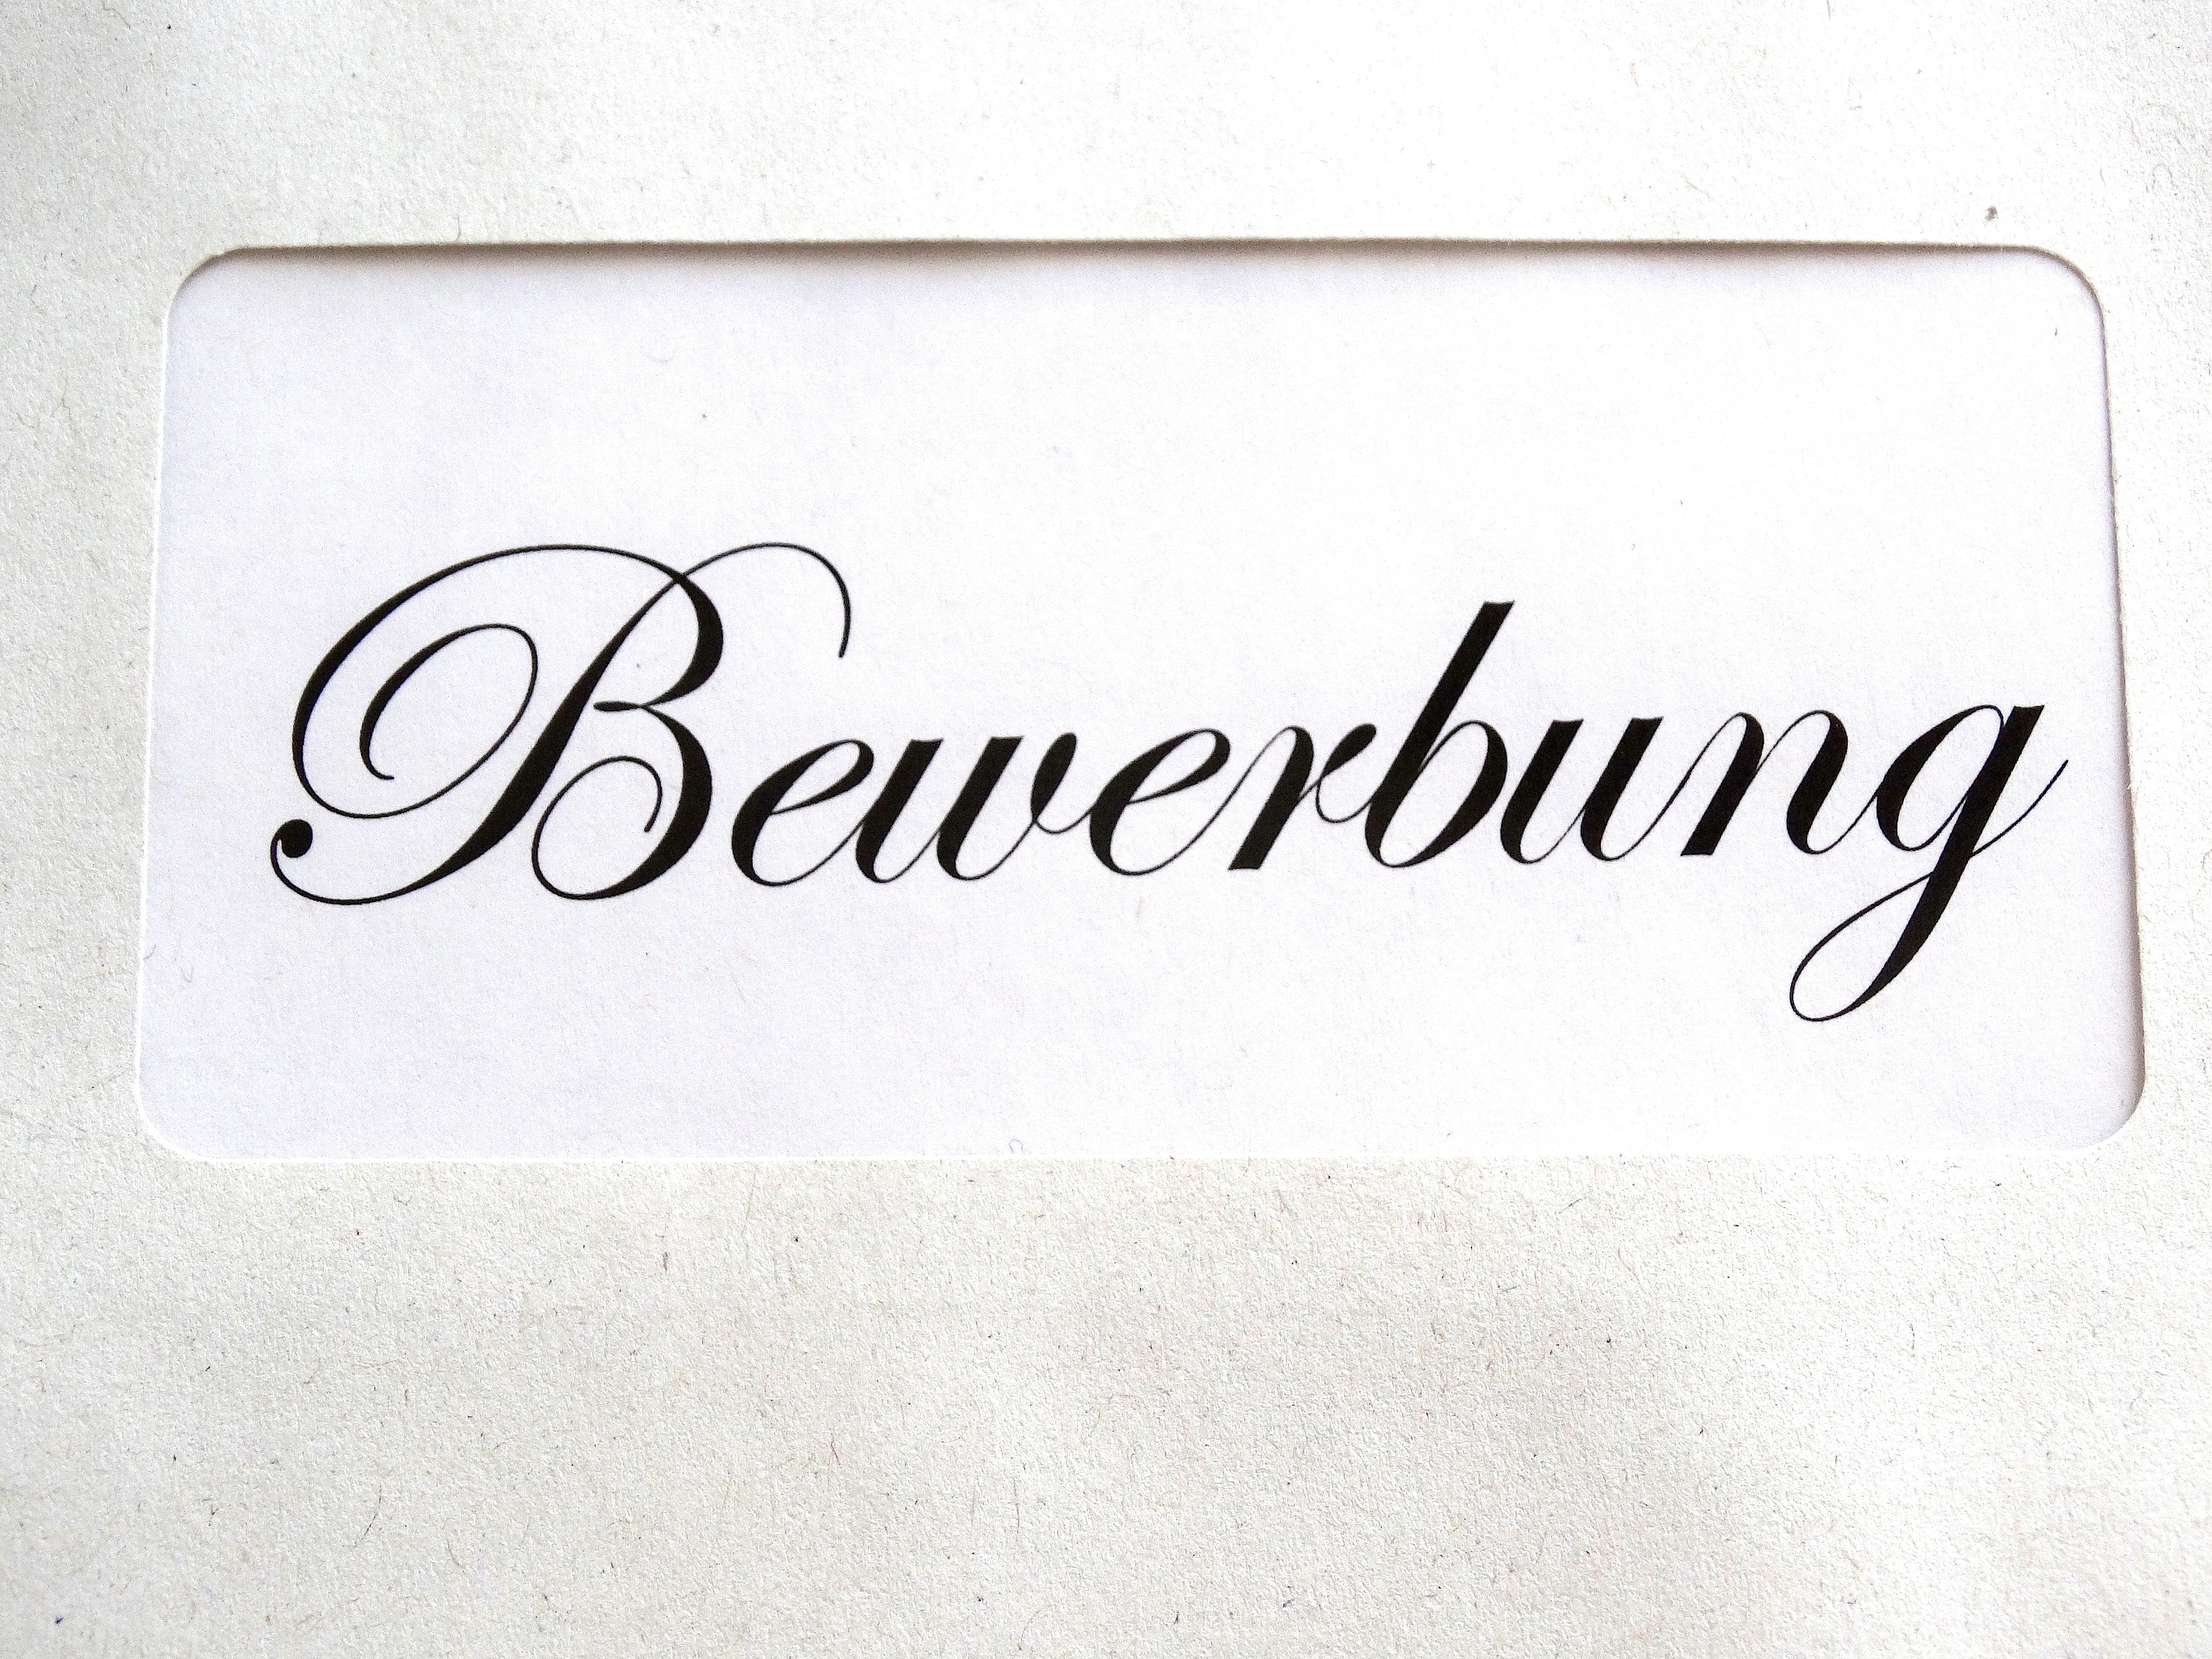
label, brand, font, drawing, logo, text, rectangle, calligraphy, job search, application, letter of application, apply online